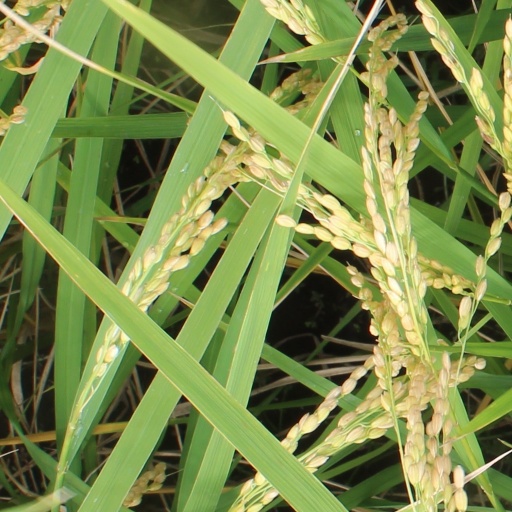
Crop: rice